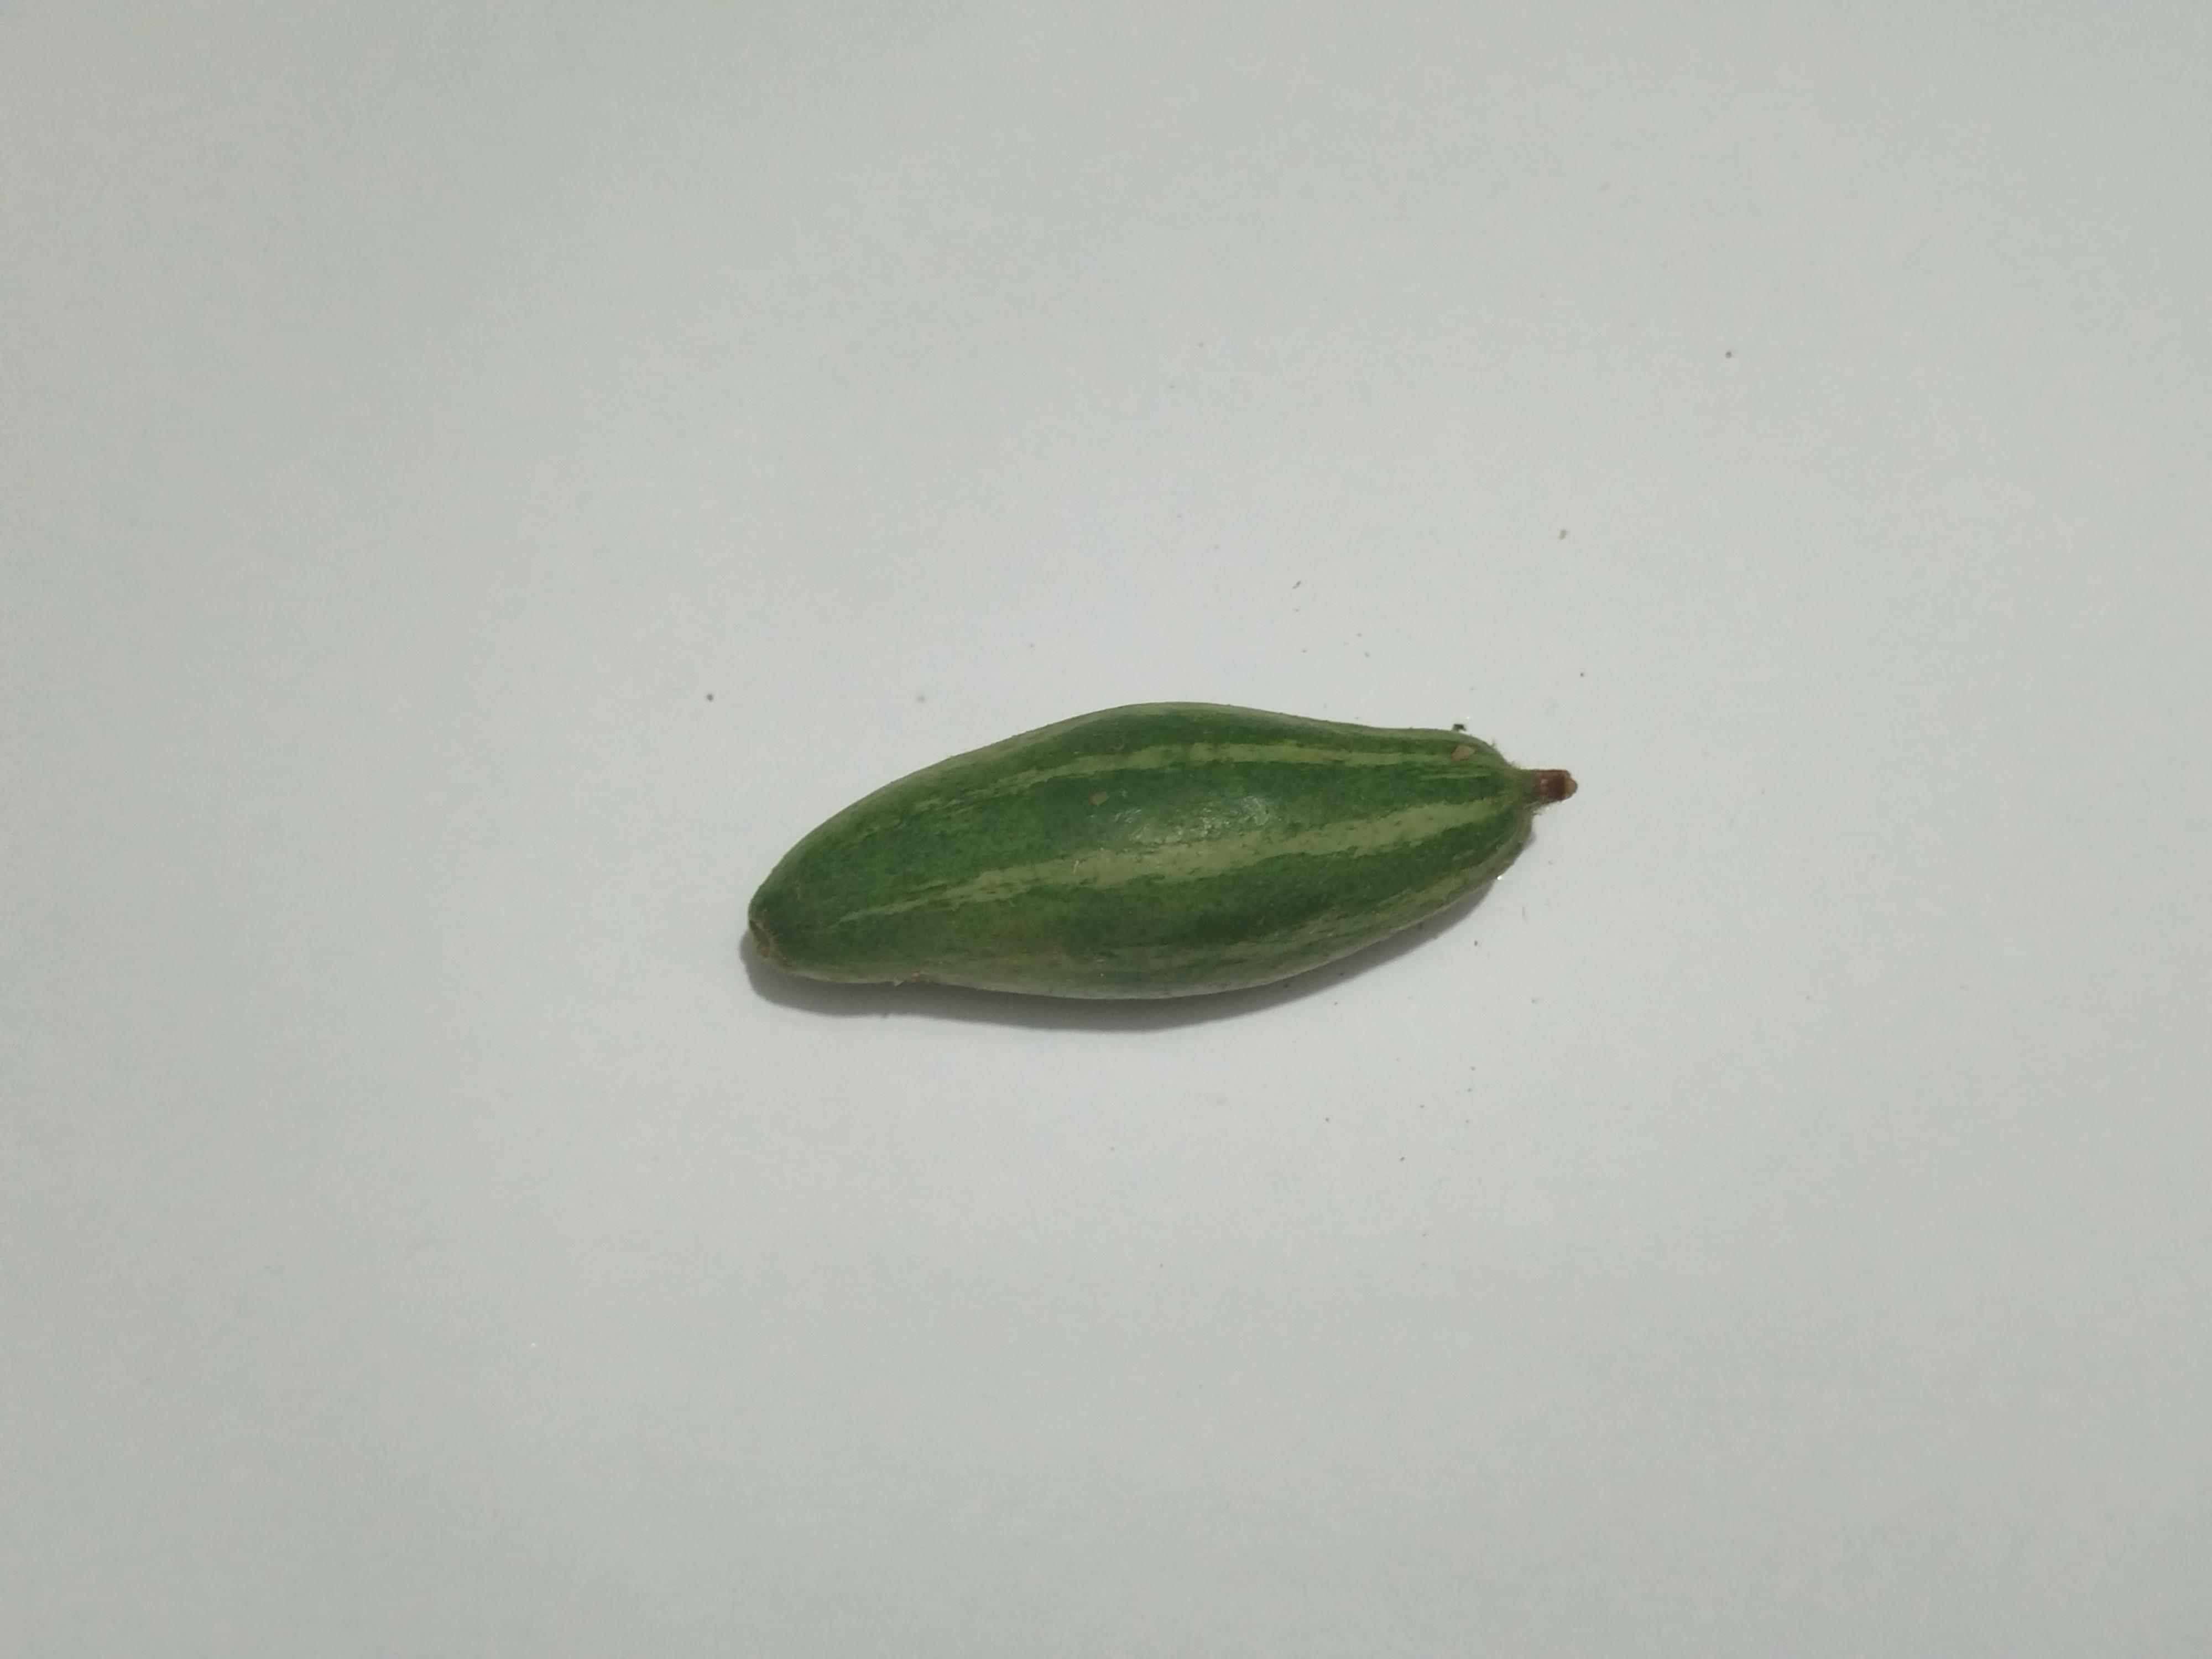
Label: Pointed gourd